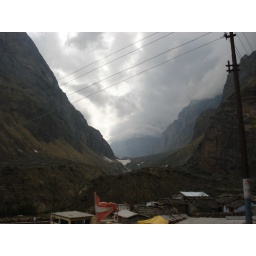
two OMS made in sky with clouds effects